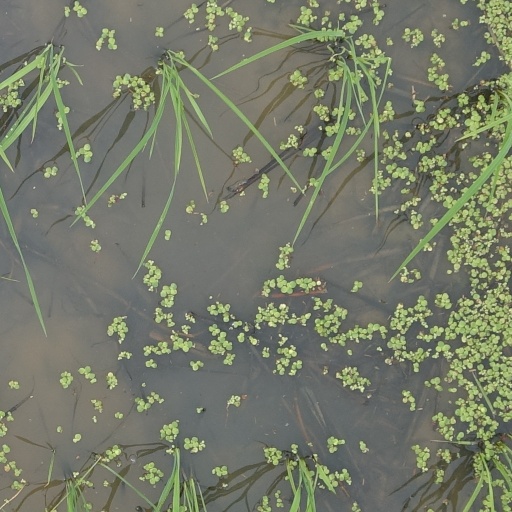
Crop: rice